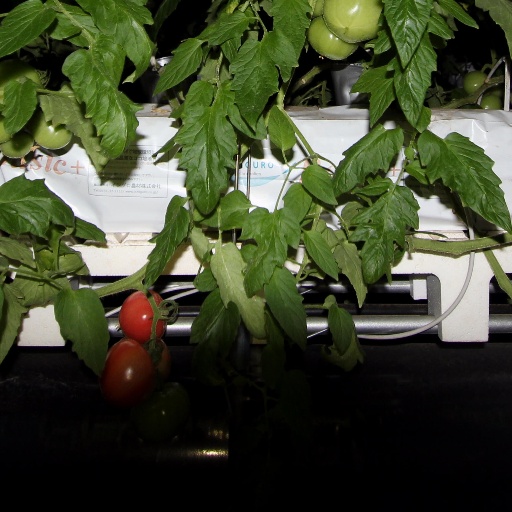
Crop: tomato